Kingston Harbour

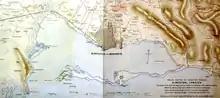
An extract from an 1891 map of Kingston and environs.

As a large, natural, well-protected harbour, it was doubtless used by indigenous people, and has been used by Europeans since the very beginning of their exploration and settlement of the island. Initially the main settlement was at Port Royal but following its destruction in the 1692 earthquake, the English founded Kingston and began development of its waterfront.